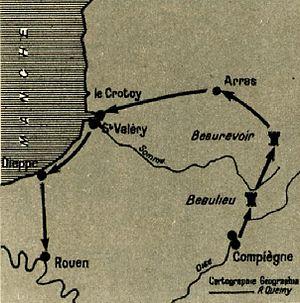
Trajet de Jeanne d'Arc en captivité
La capture de Jeanne d'Arc par les Bourguignons a lieu durant le siège de Compiègne à Margny-lès-Compiègne le 23 mai 1430.